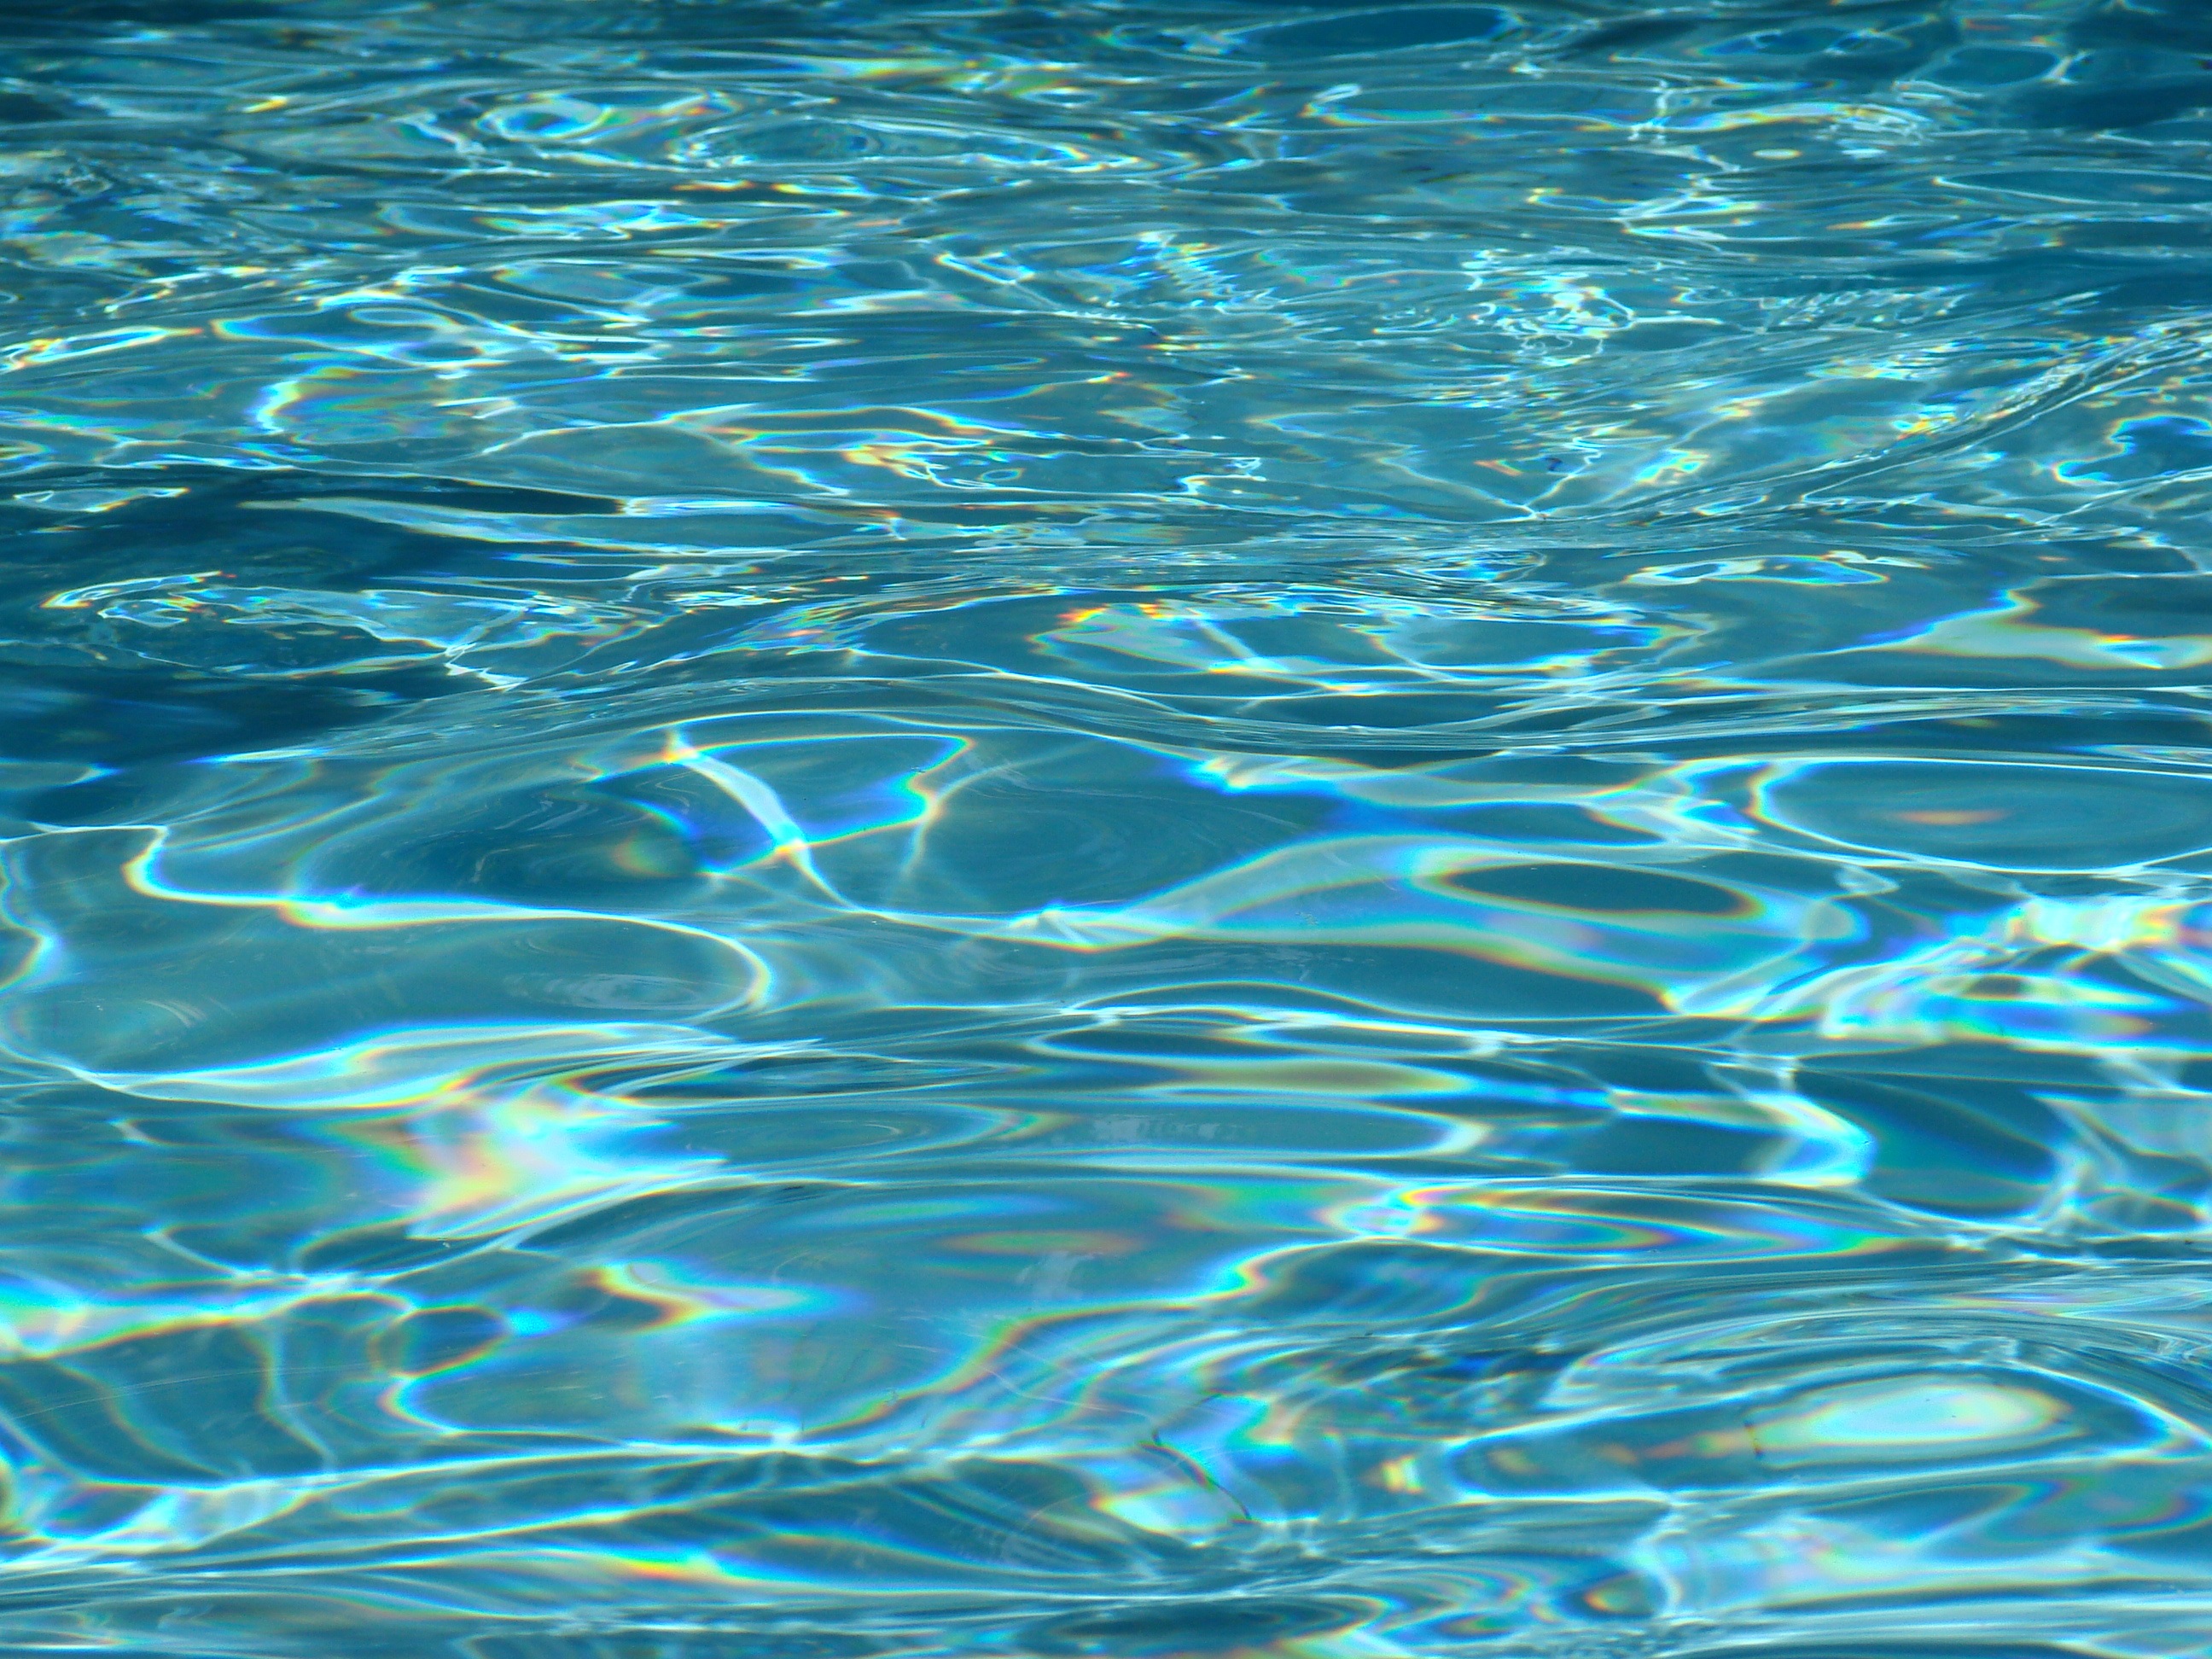
sea, water, ocean, wave, underwater, reflection, swimming pool, blue, cool, wind wave, marine biology